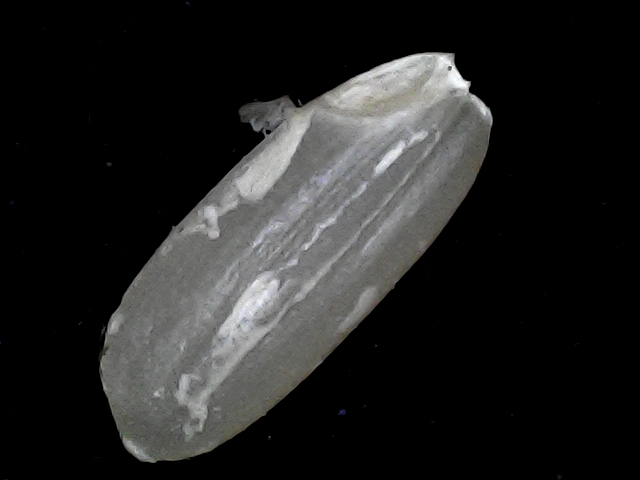
Rice variety: BD91